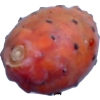
Label: cactus_fruit_red